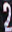
Number: 2